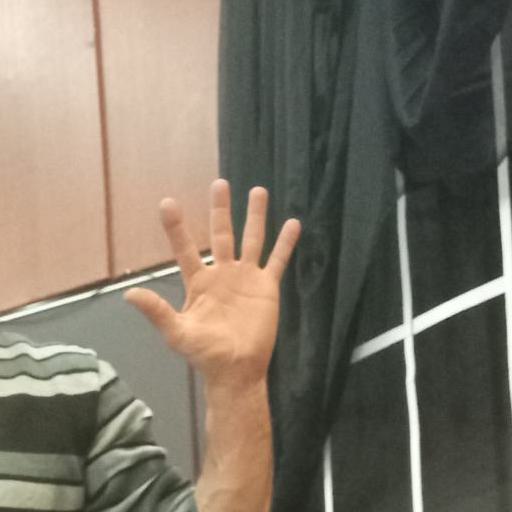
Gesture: palm